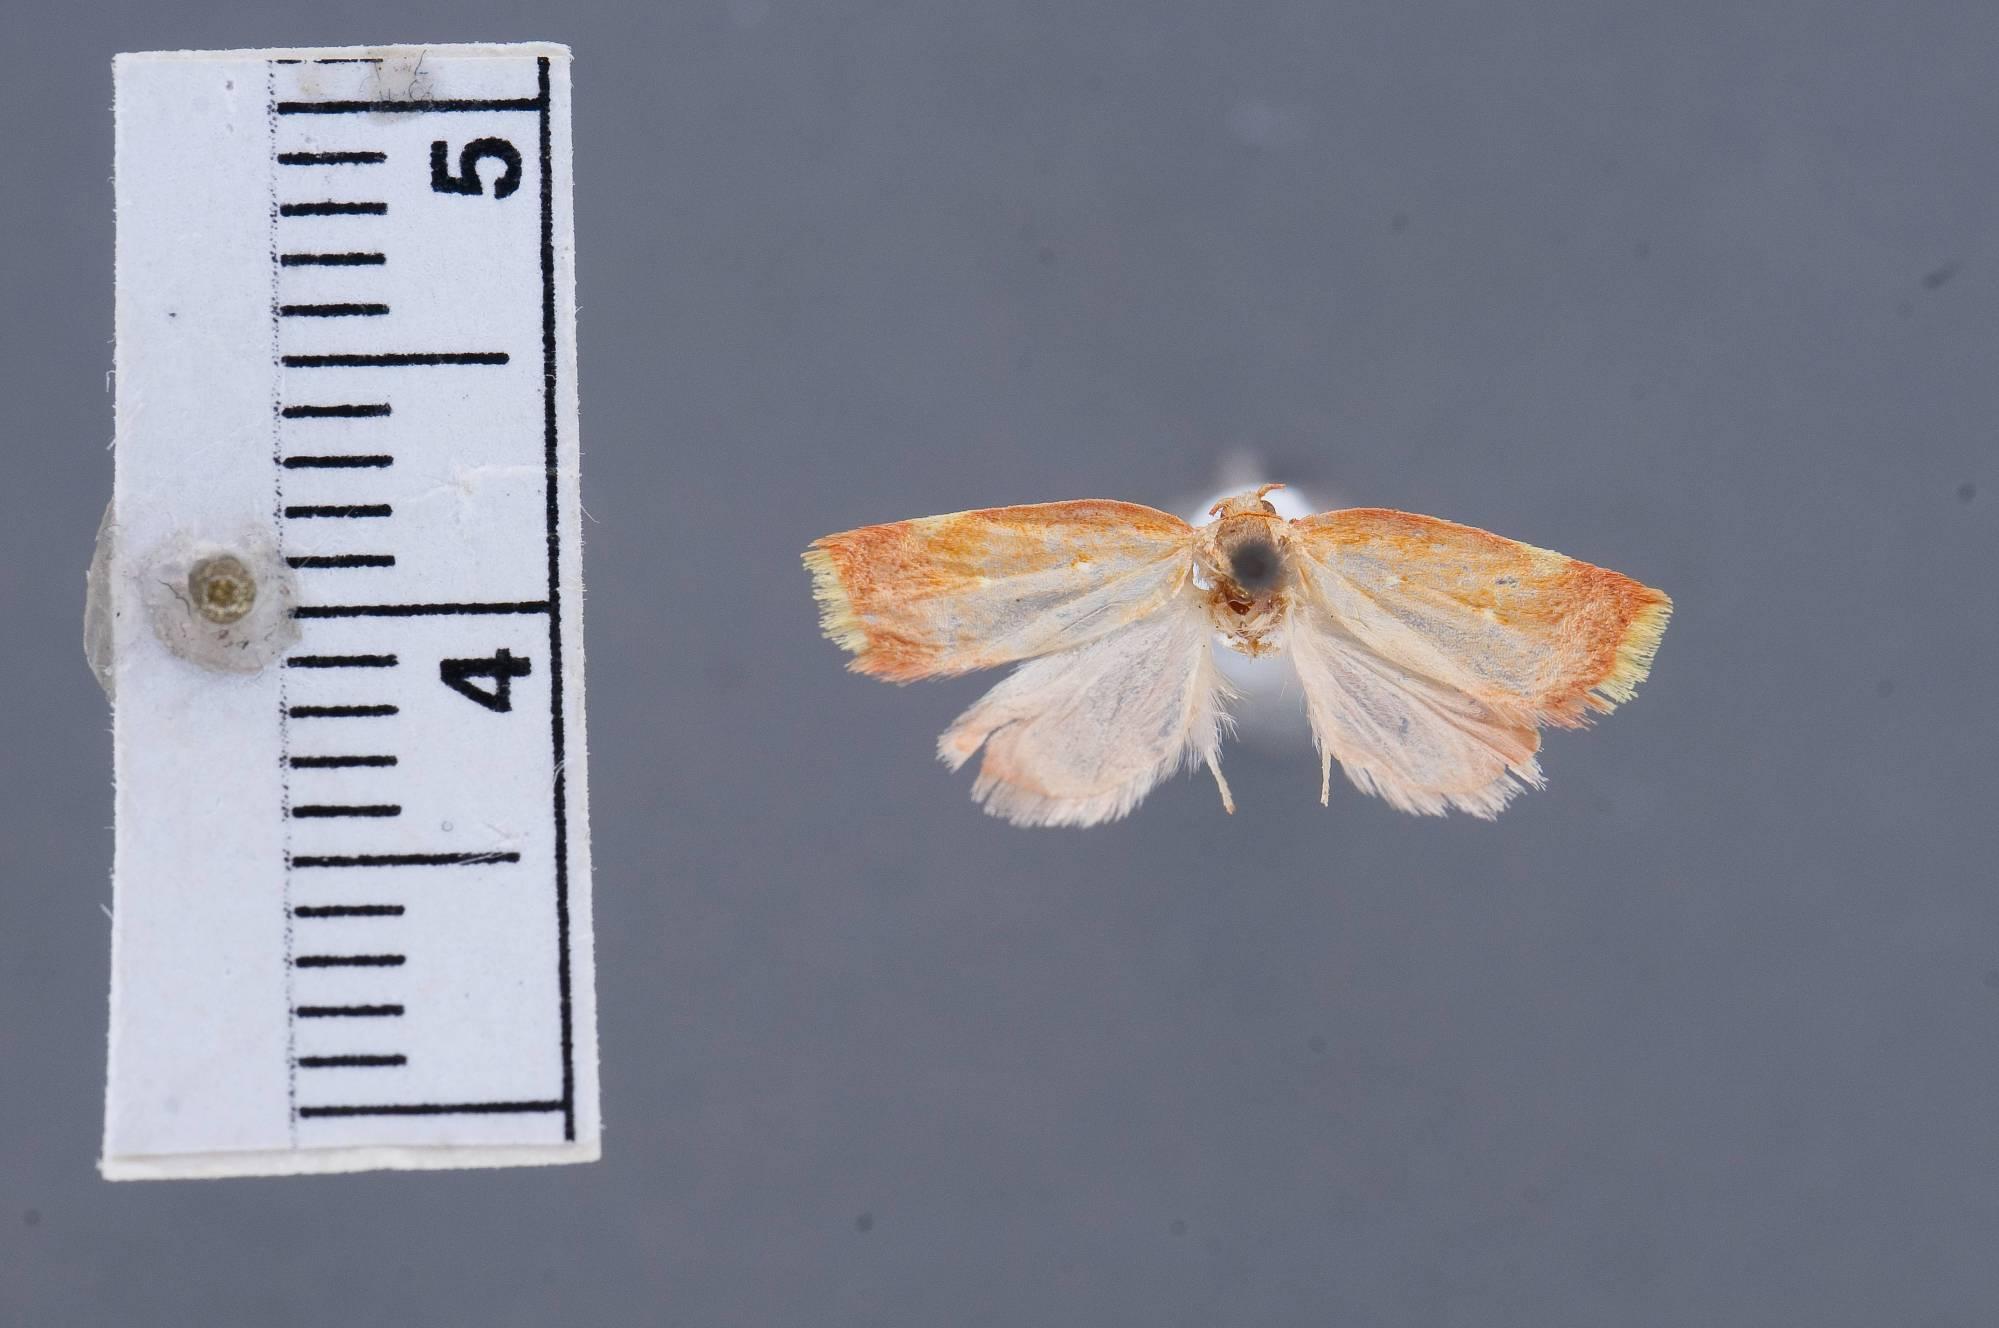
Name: Hypercallia bruneri
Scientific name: Hypercallia bruneri Busck, 1934
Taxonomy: Animalia, Arthropoda, Insecta, Lepidoptera, Glossata, Depressariidae, Depressariinae
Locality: Baracoa, Guantanamo, Cuba
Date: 21 Apr 1929 to 30 Apr 1929